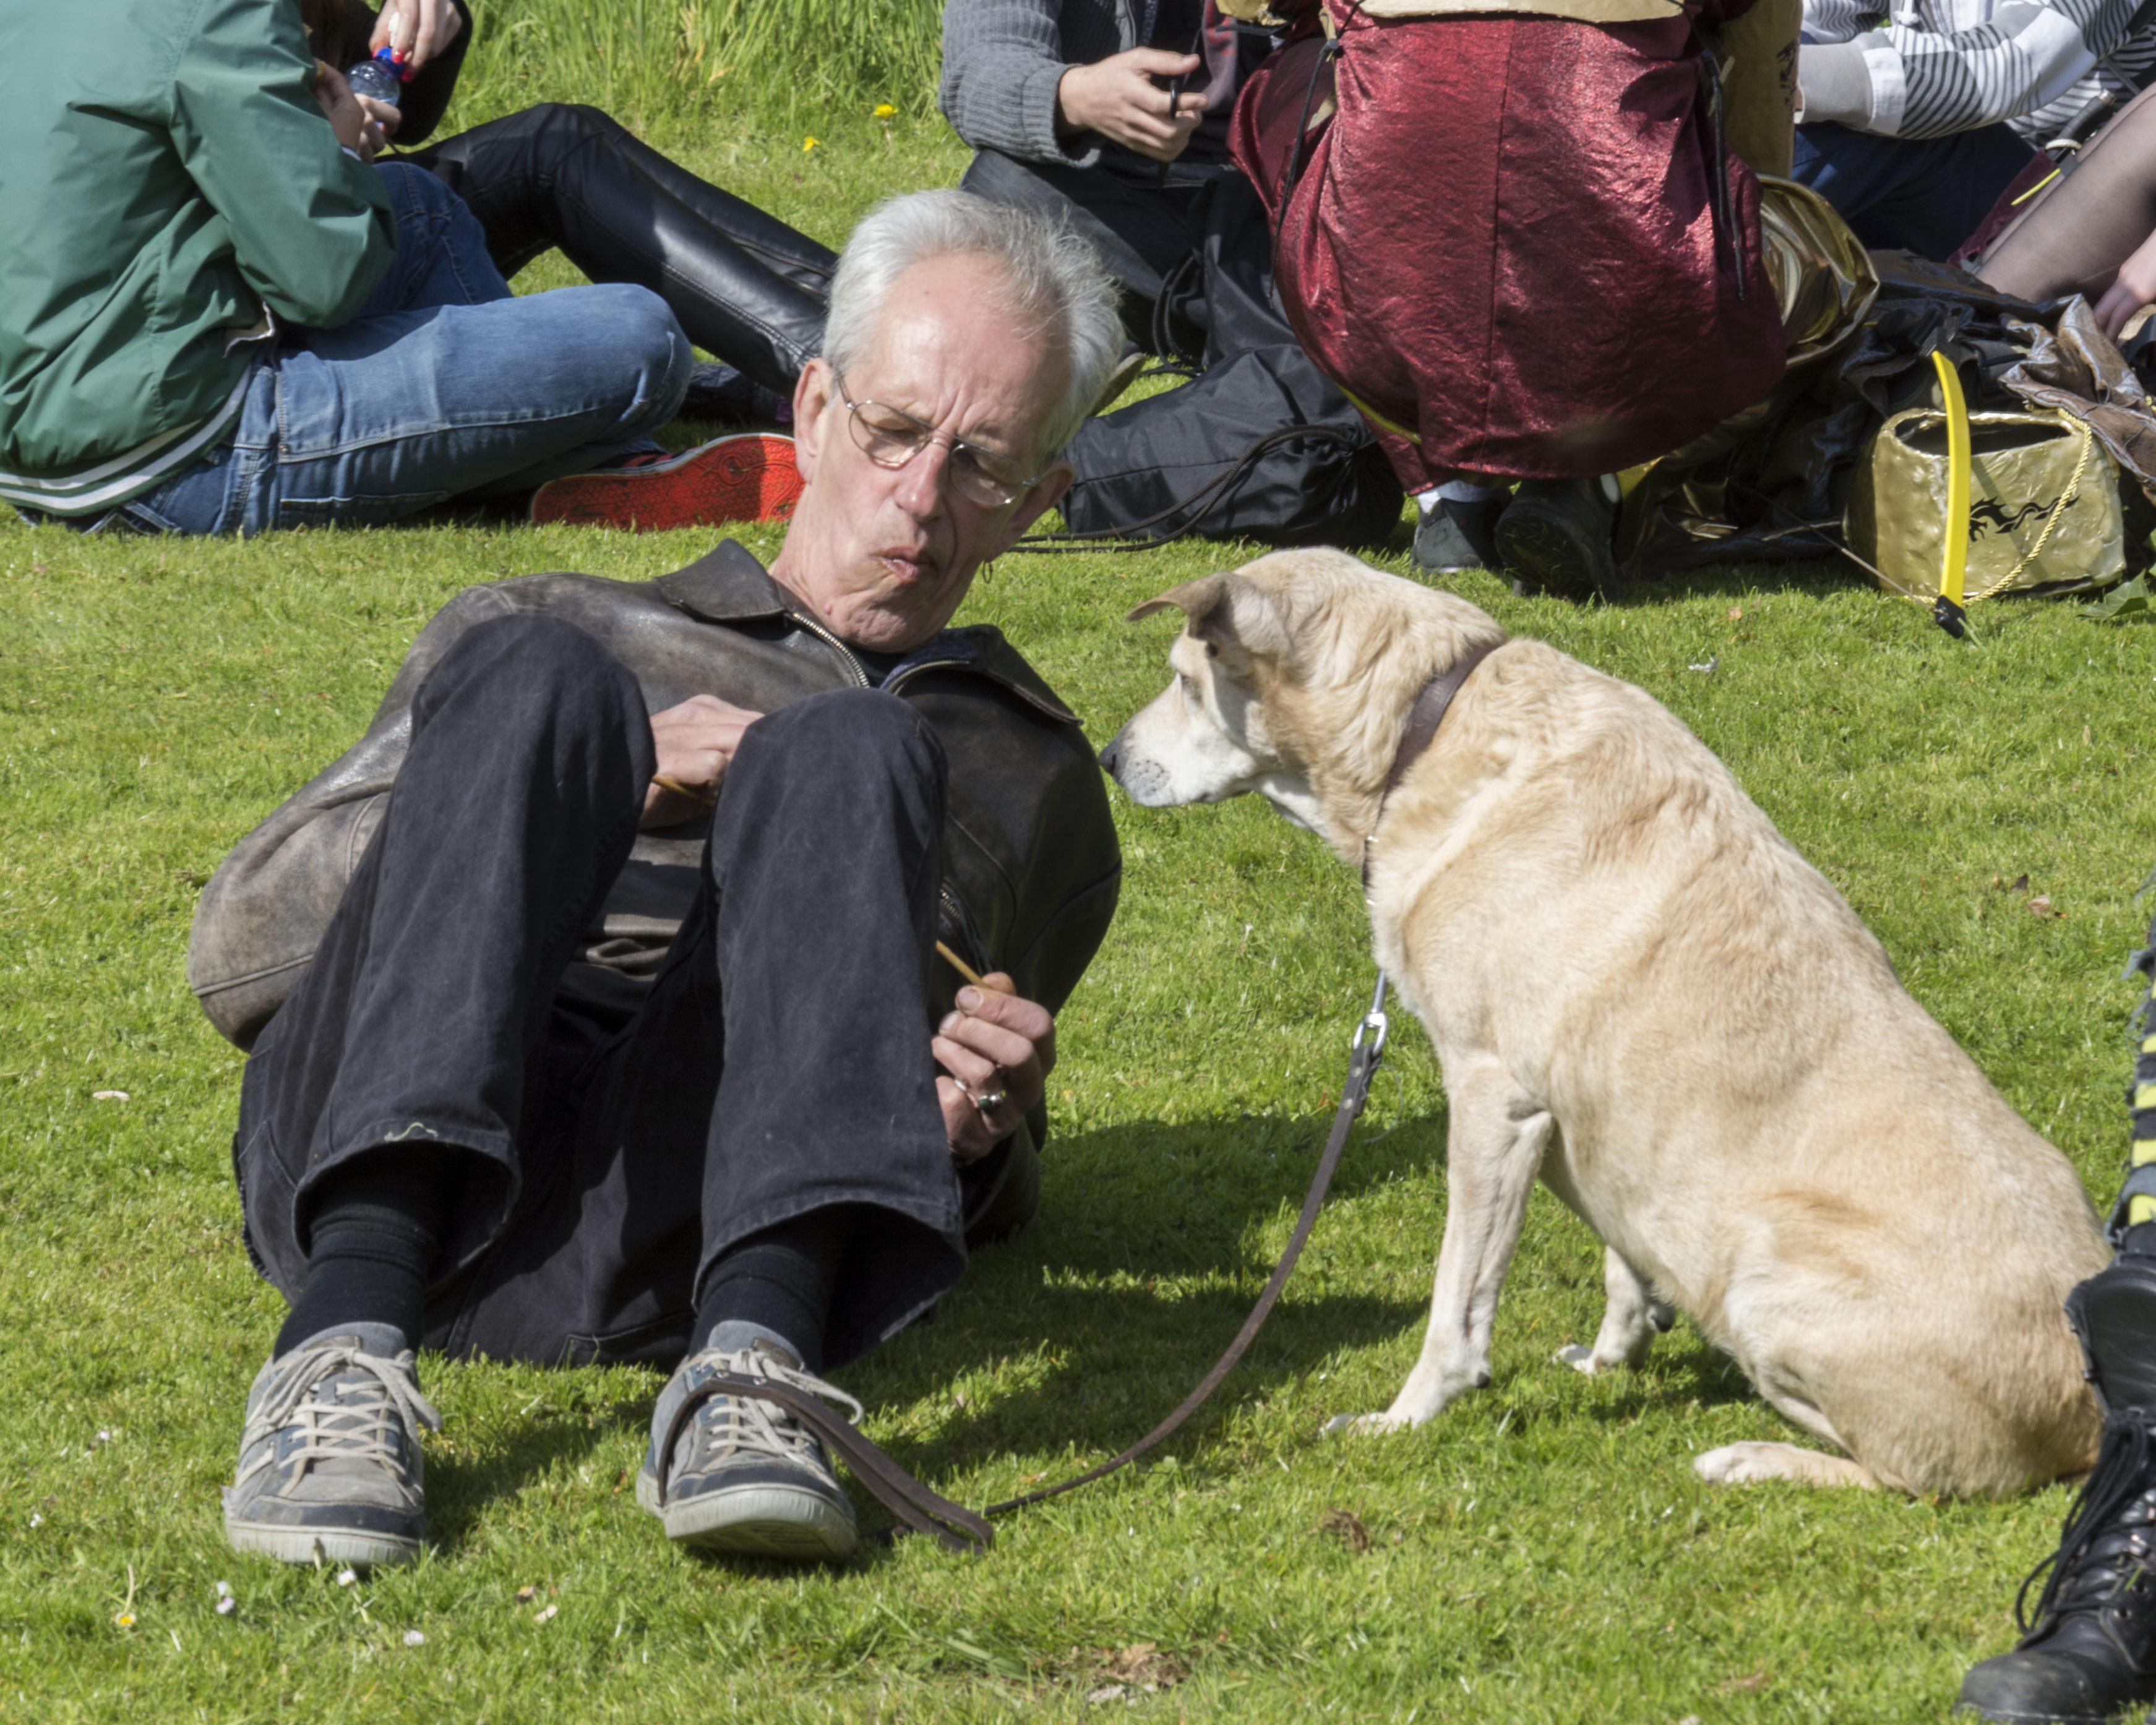
outdoor, people, photography, van, dog, photo, nikon, cosplay, holland, festival, nederland, netherlands, de, fun, dutch, outdoorphotography, picture, photograph, fotos, foto, fotografie, pd, event, hond, costume, kasteel, paulvandevelde, pdvandevelde, padagudaloma, dordrecht, nederlandinfotos, eventphotography, evenementenfotografie, pvdvfotografie, pdvandeveldedordrecht, nederlandsefotografie, dutchphotogaraphy, totallydutch, fotografienederland, hollandsefotografie, fotografieholland, velde, haarzuilens, dehaar, elfia, eff, elffantasyfair, elfiahaarzuilens, elfia2014, eff2014, dog like mammal, conformation show